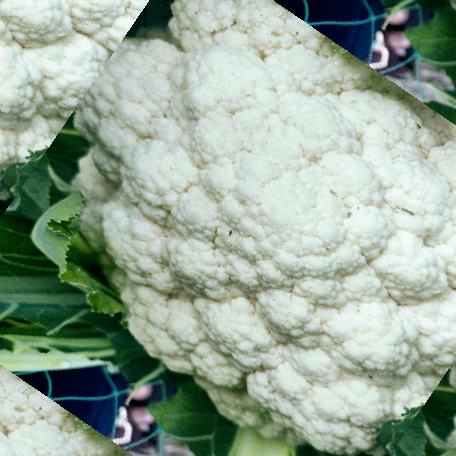
Label: Disease Free